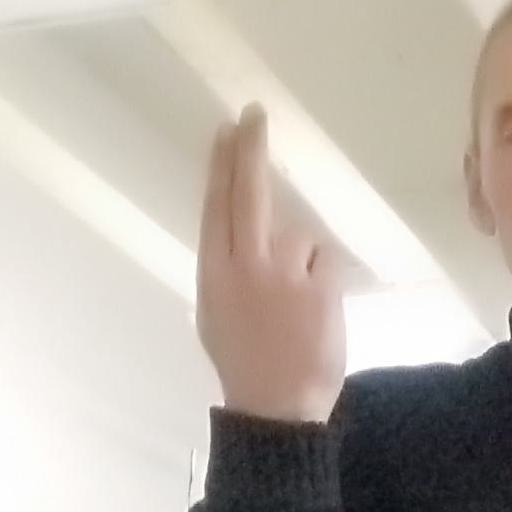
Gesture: two_up_inverted